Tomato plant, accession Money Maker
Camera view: horizontal (90 deg, fisheye); turntable rotation: 240 degrees
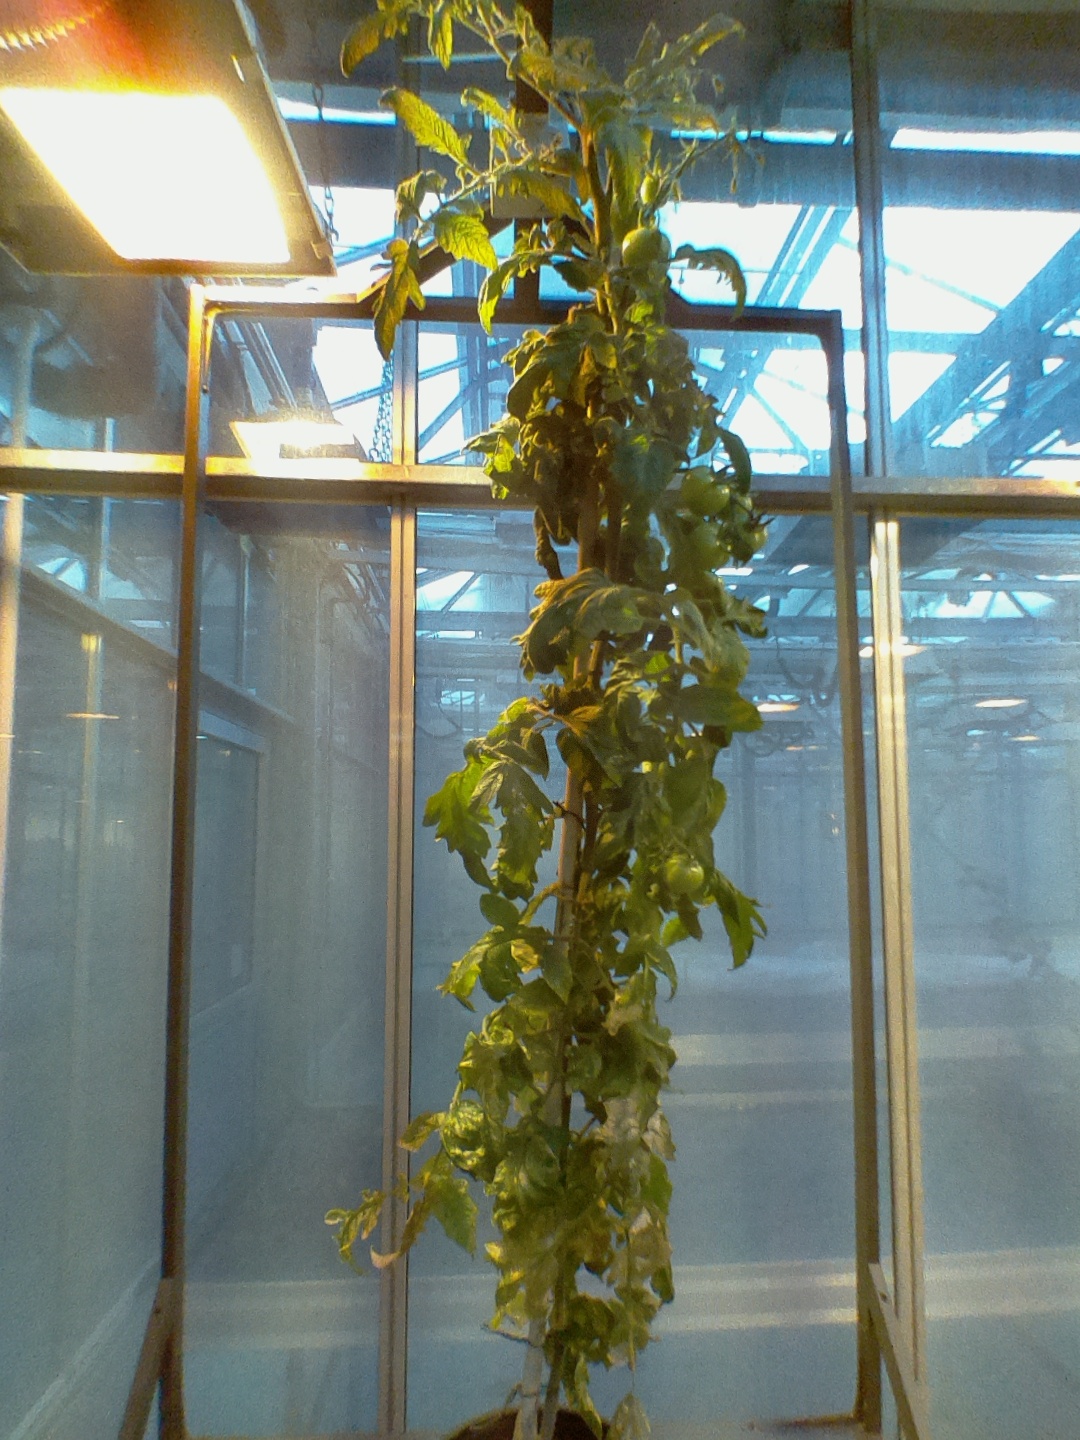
BBCH growth stage 79: 90% -100% of final fruit size